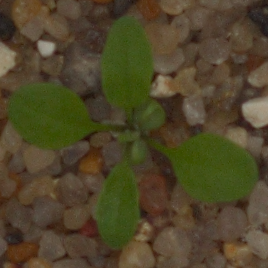
Label: shepherds_purse